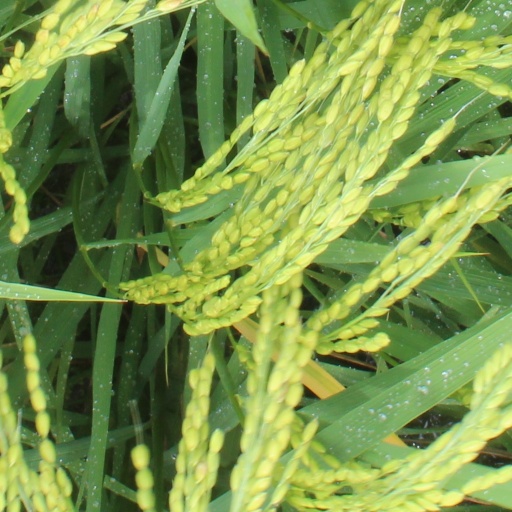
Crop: rice